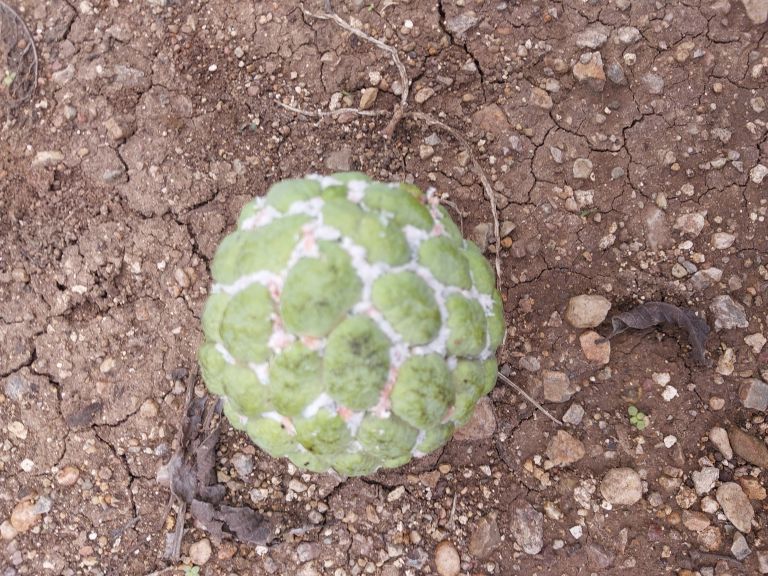
Disease label: Mealy Bug